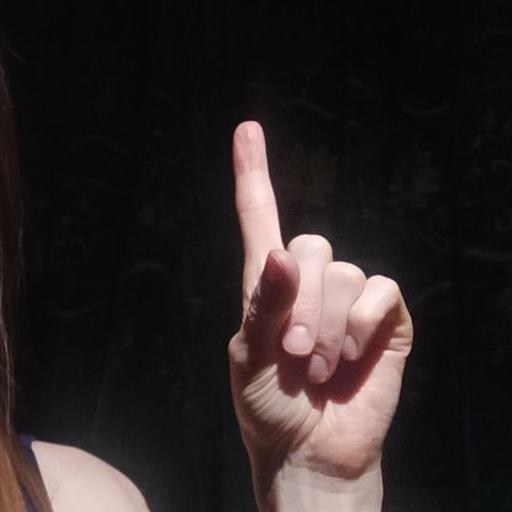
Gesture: one